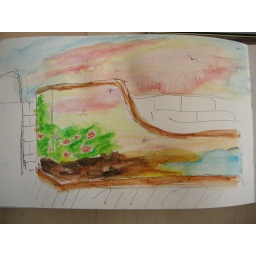
a possible design for a mural I may do for my daughter's school around the wall by the front desk